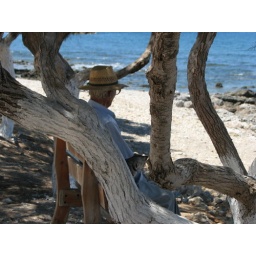
Old man with cat sitting in shade